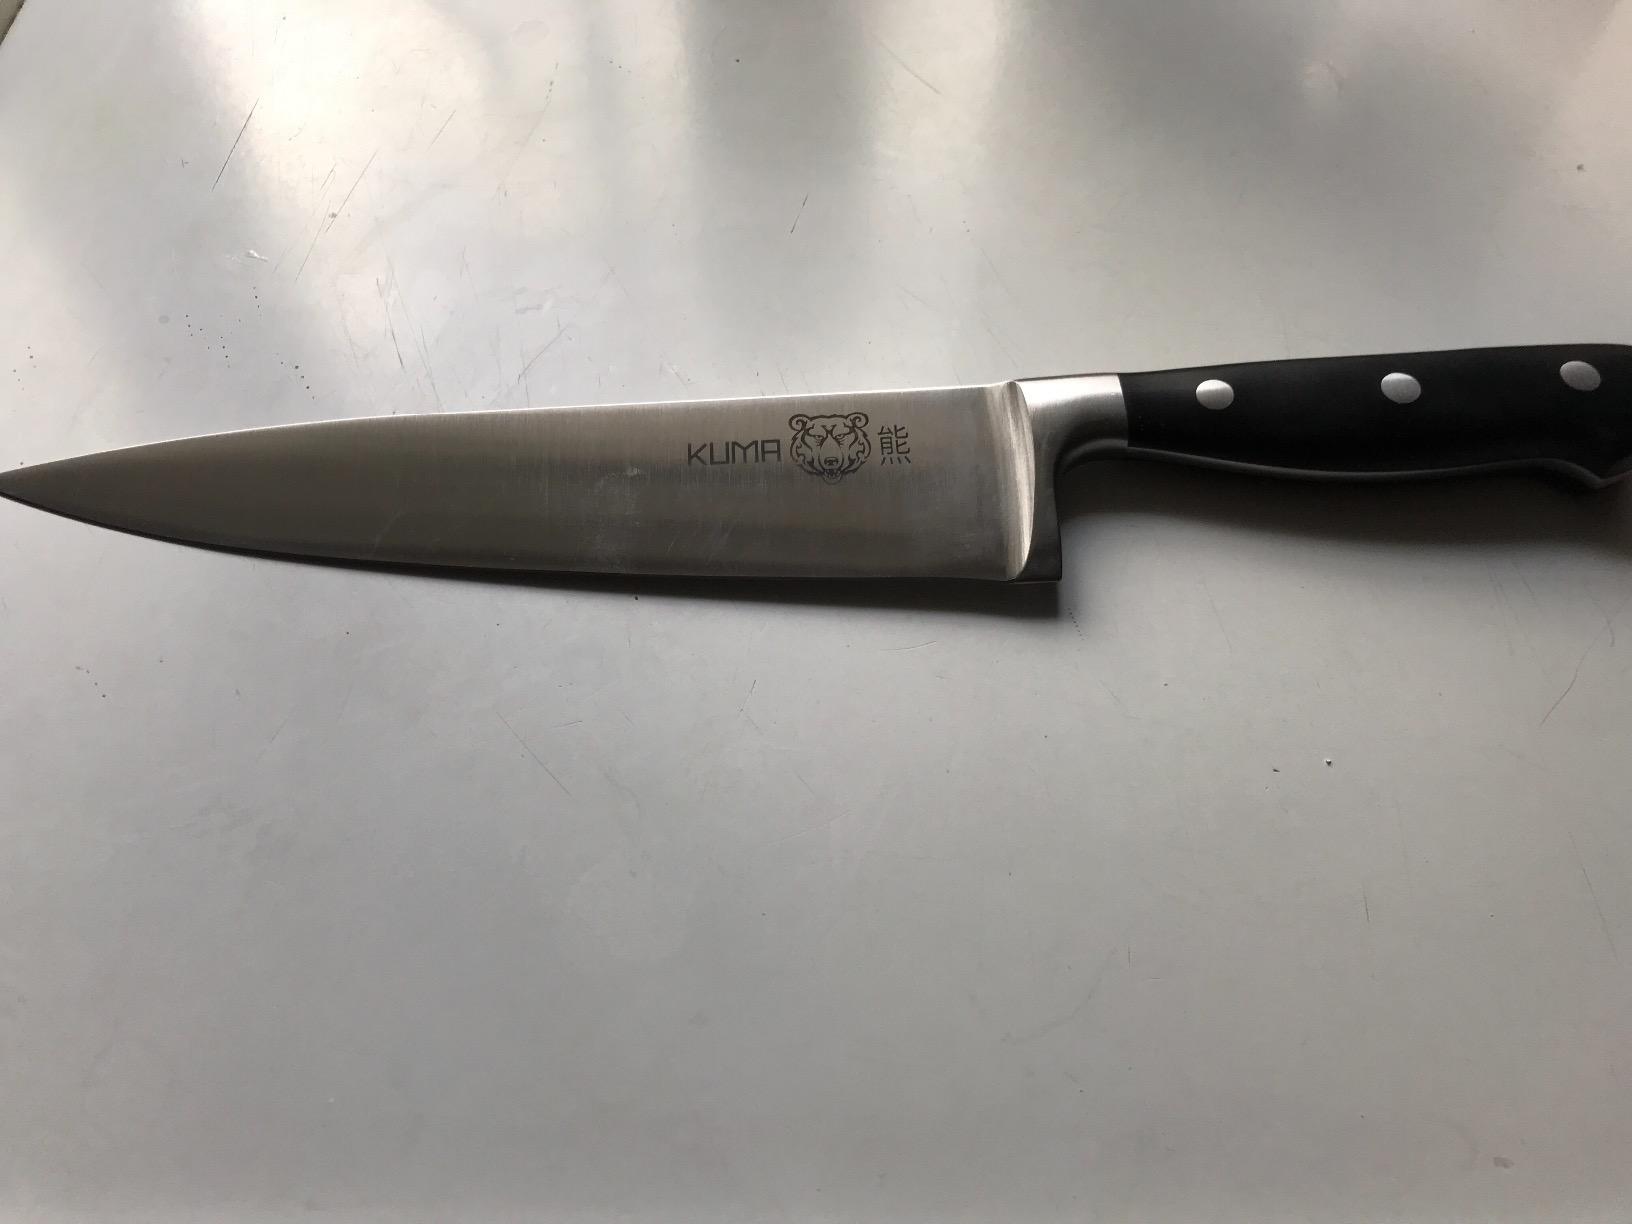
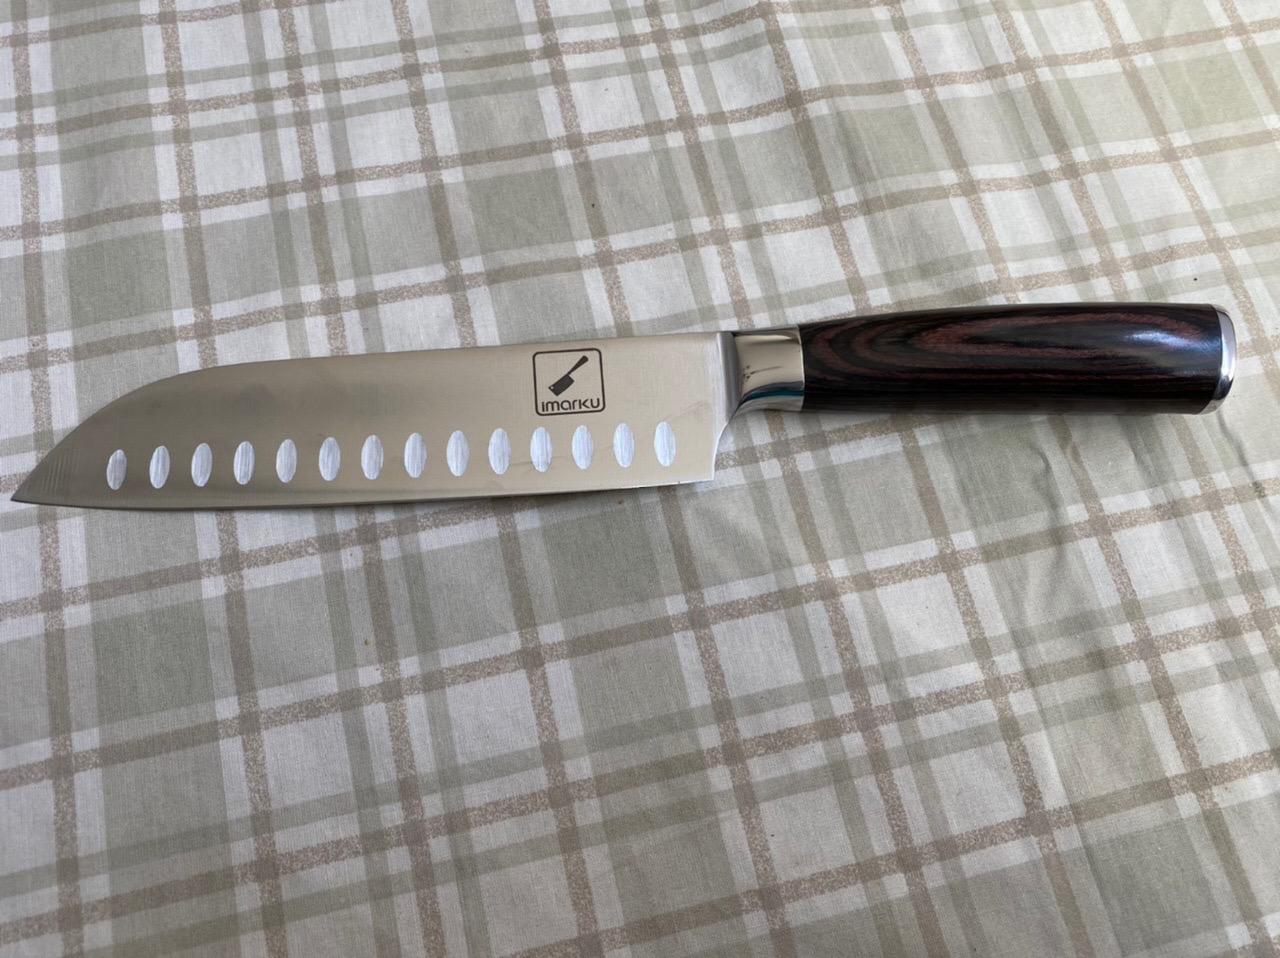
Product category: items_knife
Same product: no